Spadina station

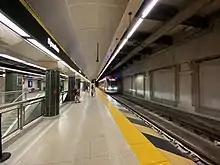
Streetcar platform

When the subway is closed, streetcars still enter the station. TTC routes serving the station include: